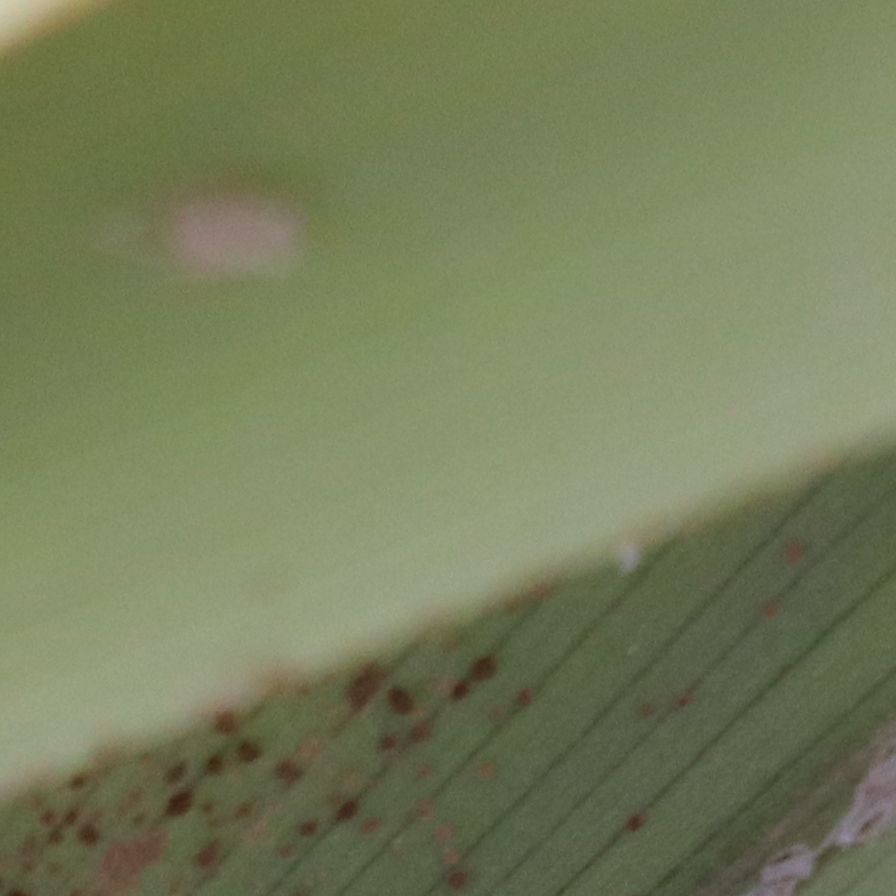
Label: Dubas